Charles Spalding

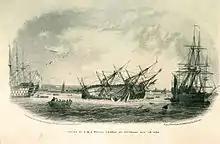
Sinking of at Spithead, 1782

Charles Spalding (29 October 1738 – 2 June 1783) was an Edinburgh confectioner and amateur engineer who made improvements to the diving bell. He died while diving to the wreck of the "Belgioso" in Dublin Bay using a diving bell of his own design.